9th Marine Infantry Regiment

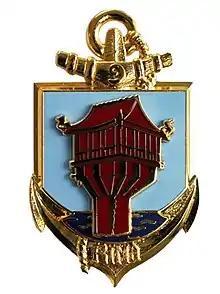
Regimental insigne

The 9th Marine Infantry Regiment (9e RIMa) is a infantry regiment of the Troupes de marine in the French Army, currently stationed at French Guiana. The troops are situated in the Cayenne district on the River Maroni, in the town of Saint-Jean-du-Maroni, the site of a former penal colony.